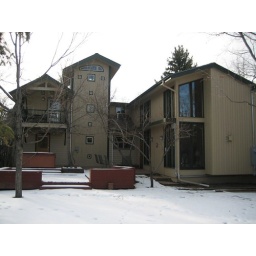
Back of the house, with balcony at left, tower in center and living room/kitchen wing at right.